Satisfaction (2010 film)

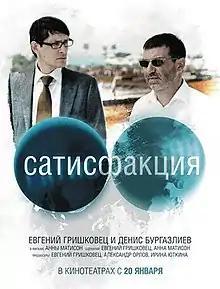
Film poster

The film tells about the influential businessman Alexander, who after a working day, together with his assistant Dmitry goes to a restaurant in which there are no visitors. They spend time in the company of silent waiters and numerous bottles of alcohol. And suddenly the door is locked from the inside...